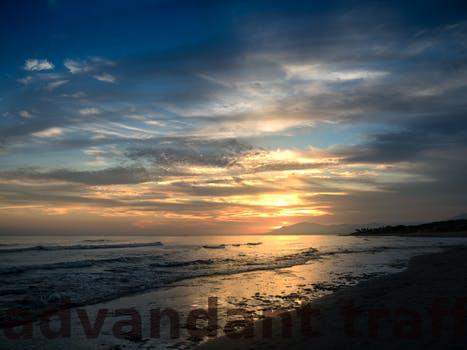
Label: Watermark